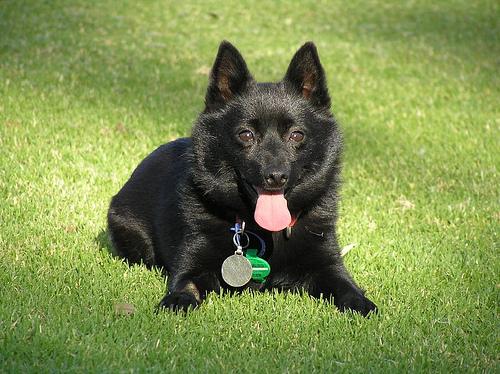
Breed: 201-n000024-schipperke